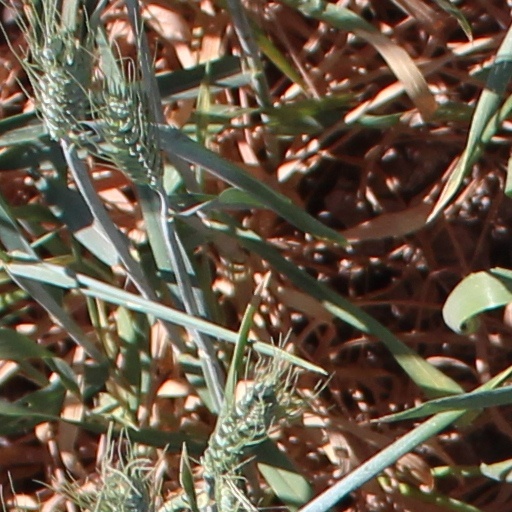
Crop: wheat